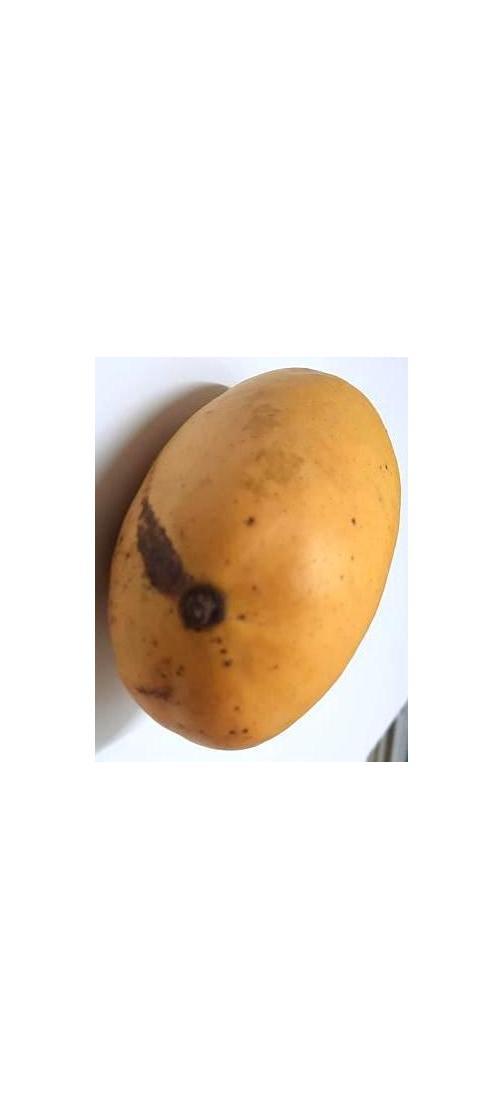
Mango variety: Katimon